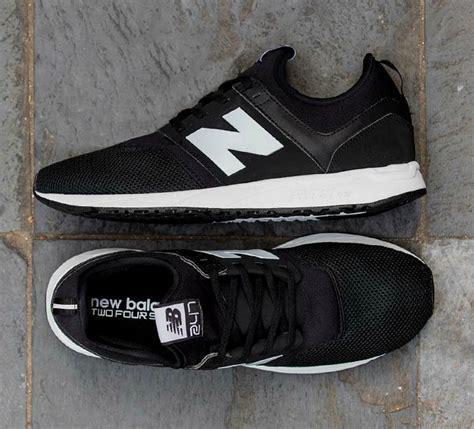
Brand: New
Model: Balance 247